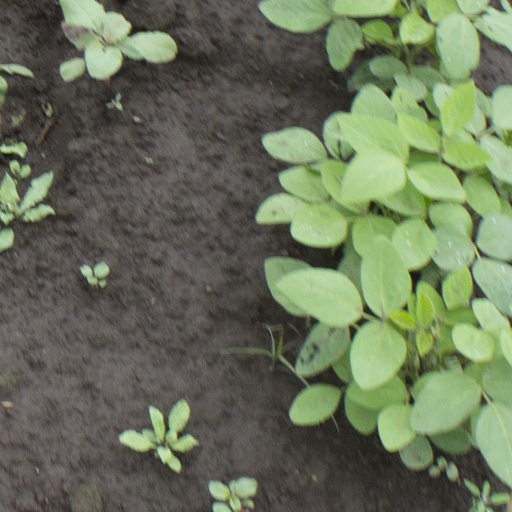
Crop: soybean